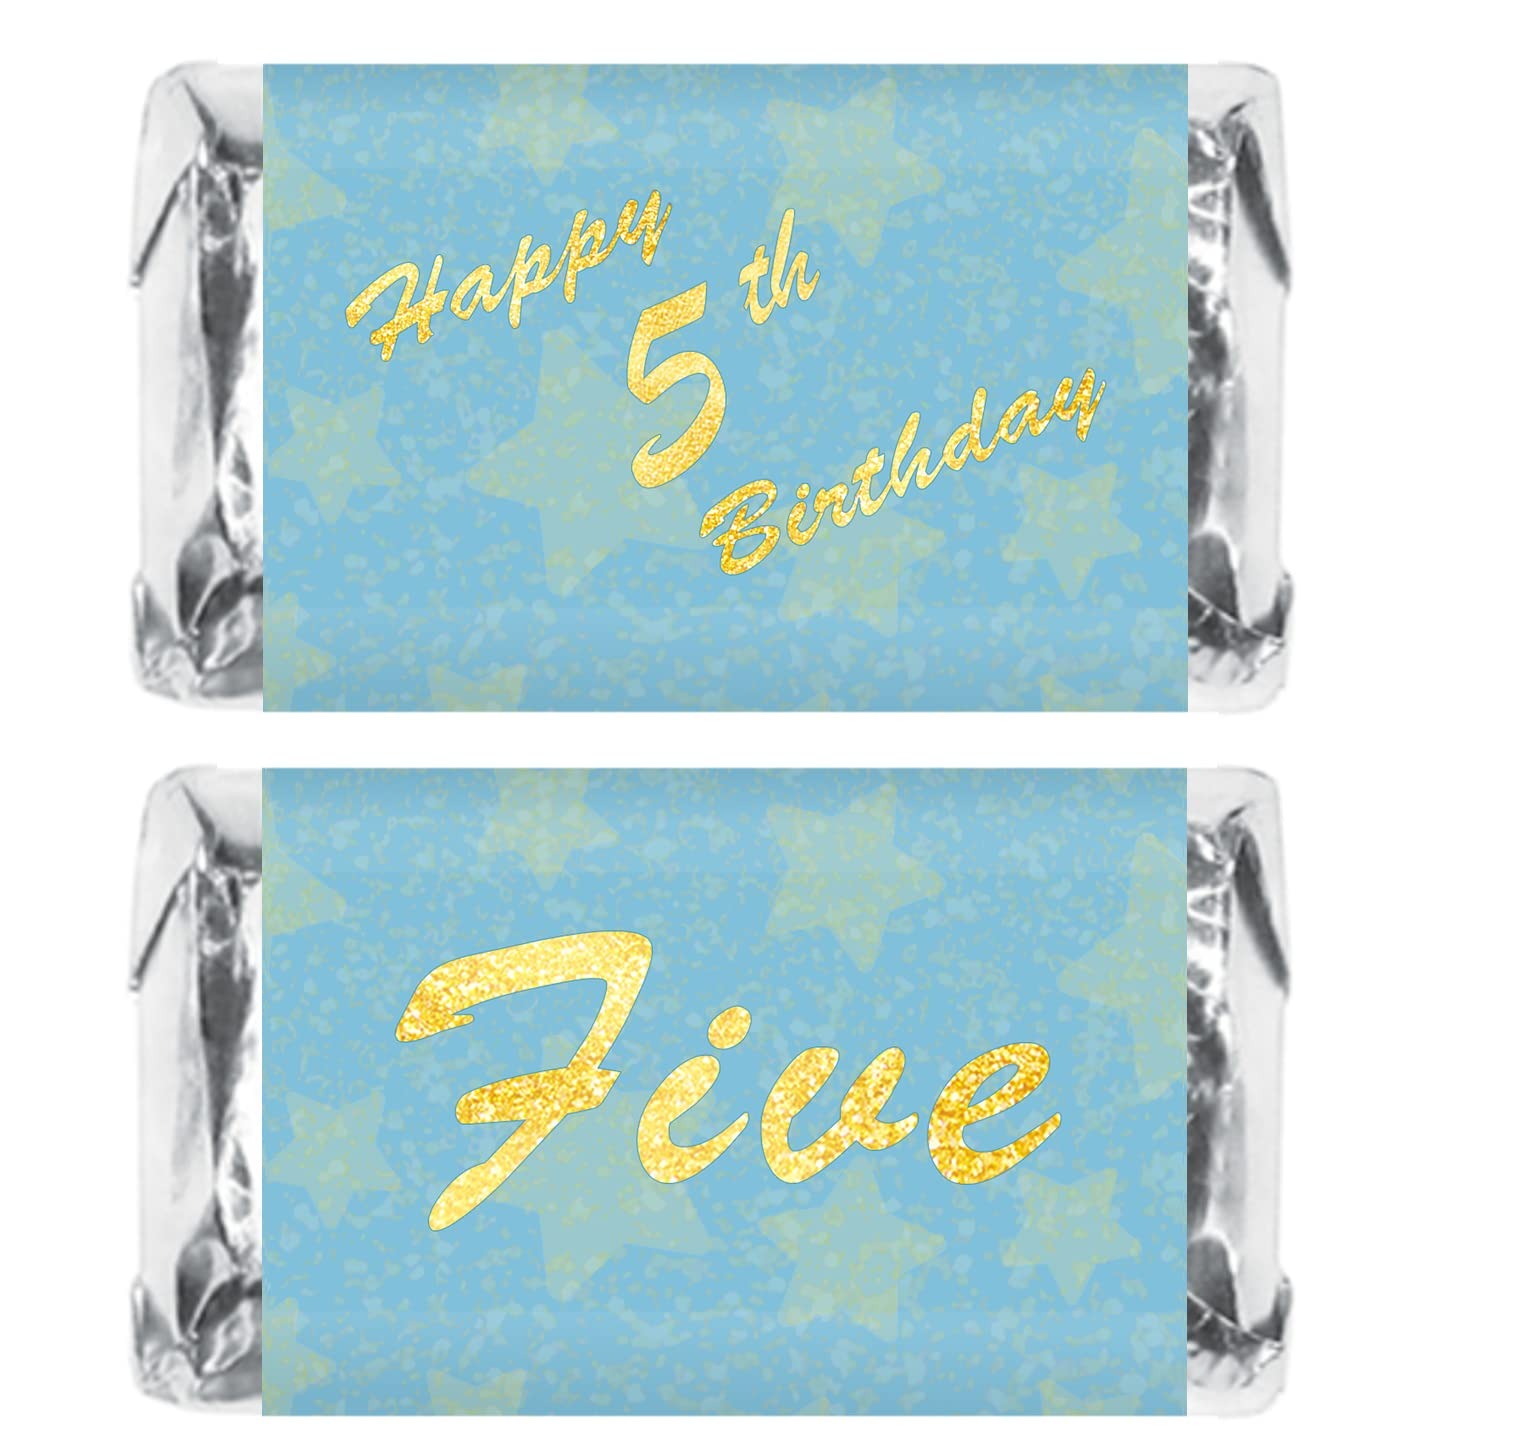
Item Name: 5th Birthday Miniature Candy Bar Wrapper, Five Blue Mini Chocolate Bar Stickers for Birthday Party, Table Top Event Decorations, Candy Not Included. Made in USA
Bullet Point 1: Transform Your Treats into Extraordinary Party Favors: These Miniature candy bar stickers are the easiest way to make your birthday celebration unforgettable. Instantly add a personalized, festive touch to your candy bars and wow your guests!
Bullet Point 2: Premium-Quality Stickers That Impress Every Guest: Made with vibrant, fade-resistant ink and premium materials, these stickers give your party a professional and polished look. They’re guaranteed to make your candy table stand out. Elevate your party aesthetic with stickers that offer an eye-catching appearance, your guests will love them.
Bullet Point 3: Quick & Easy Application—Perfect for Busy Party Hosts: Save time and effort with these peel-and-stick labels. Simply wrap them around the chocolate Mini Bars, and your custom party favors are ready in seconds—no mess, no stress! No scissors, glue, or extra time needed—perfect for busy hosts!
Bullet Point 4: Durable Adhesive That Stays Put All Night Long: These stickers are made to stay securely in place, ensuring your candy favors look flawless from the moment you set them out until the last guest leaves. Guests can enjoy treats that look as good as they taste!
Bullet Point 5: Versatile Party Decor for a Memorable Milestone: Perfect for dessert tables, candy buffets, or goodie bags, these stickers are the ultimate way to celebrate. Add a touch of elegance and fun to every aspect of your special day! They can be matched with many other party items in our store. All our party items are proudly designed and made in our factory in USA.
Product Description: <p>Here you have 60 self-adhesive hershey's mini candy bar stickers labels. These are 2.5" x 1.5" self-adhesive stickers, no glue required. (Candy Not Included)) Make your celebration a real treat with a one of a kind affordable favor. <p><strong>Stickers fit perfectly around the Hershey's Miniature Candy Bar</strong>
Value: 60.0
Unit: Count

Price: 8.99